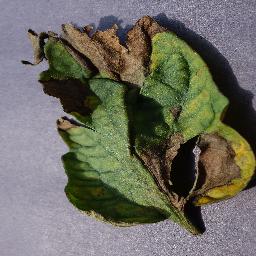
Label: Tomato___Late_blight